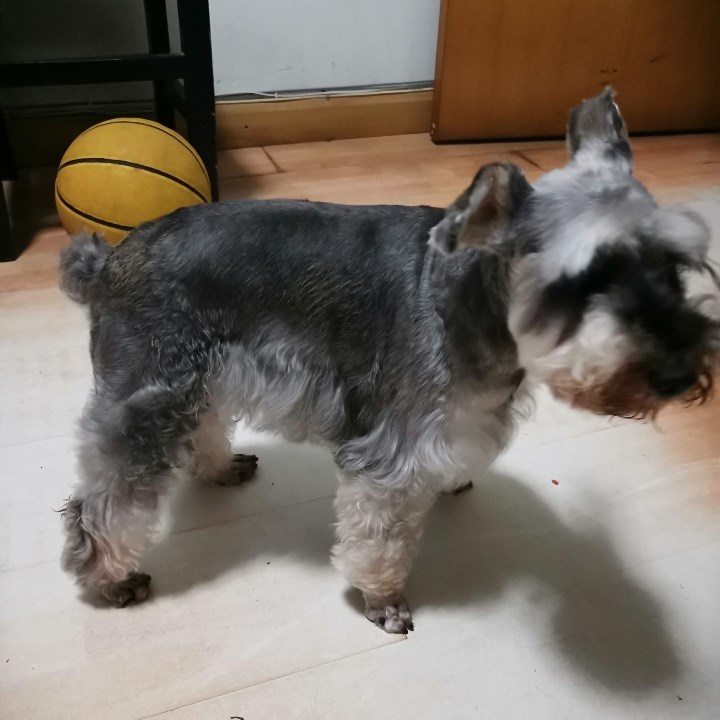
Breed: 2342-n000102-miniature_schnauzer